Engineering News-Record

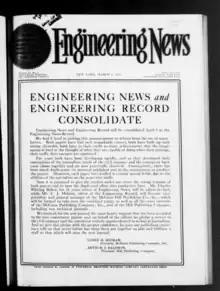
Engineering News announces merger with Engineering Record to form new publication (1917).

"ENR" traces its roots to two publications. The older magazine was first published as The Engineer and Surveyor in 1874. This publication was later renamed "The Engineer, Architect and Surveyor", then "Engineering News and American Railway Journal" and eventually Engineering News. The second publication was first known as The Plumber and Sanitary Engineer. It was later renamed "The Sanitary Engineer", then "Engineering and Building Record", and finally Engineering Record with Frank W. Skinner as its editor (1888–1914). In 1917, "Engineering News" and "Engineering Record" merged to become the magazine that is published today, "Engineering News-Record" with E.J. Mehren as its editor until 1924.